Greenford

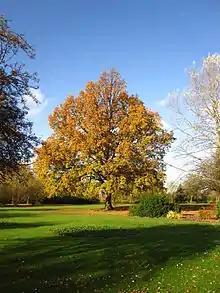
Ravenor Park in Greenford

North Greenford is served by Sudbury Hill station on the Piccadilly line and Greenford on the Central line.